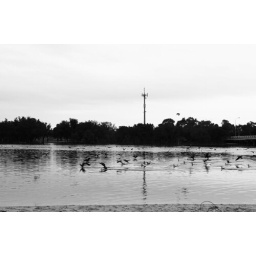
enjoying a little walk down the swan river around ascot. watching these little creatures. sorta mesmerised..